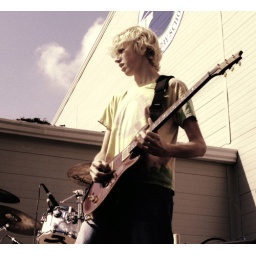
Taken at the Riverfield Rocks show with Velvia 100, cross processed in Kodak chemicals (which yellow shifts, apparently).